COVID-19 pandemic in France

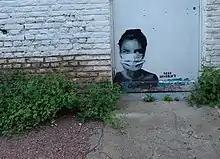
Lille, 2022

On 13 January, the French Senate approves President Macron's new set of measures that include a vaccine pass to enter public facilitates.